William B. Hanna School

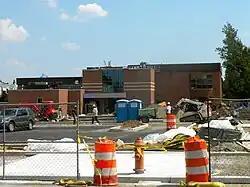
William B. Hanna School site, June 2010

The William B. Hanna School was a historic, American school building in the Carroll Park neighborhood of Philadelphia, Pennsylvania.